How Green Was My Valley (film)

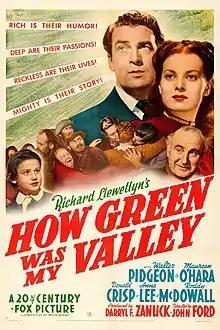
Alternate "Style B" theatrical poster

"How Green Was My Valley" was adapted as a half-hour radio play on the March 22, 1942, broadcast of "The Screen Guild Theater", with Sara Allgood, Donald Crisp, Roddy McDowall, Maureen O'Hara and Walter Pidgeon.